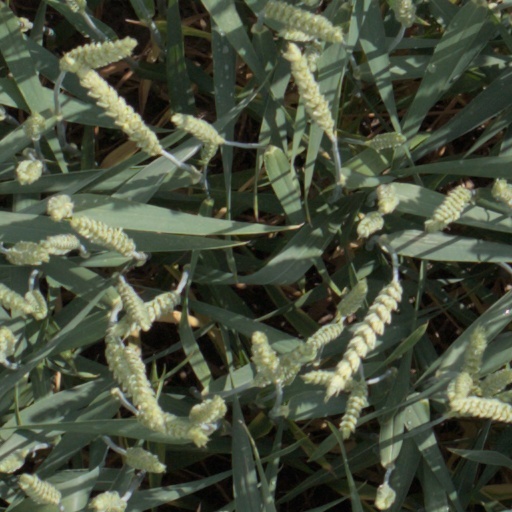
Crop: wheat